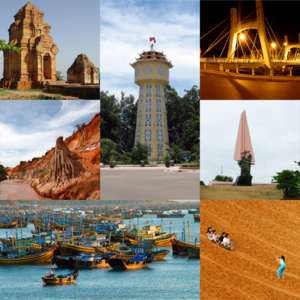
Phan Thiết est le chef-lieu de la province de Bình Thuận, au Viêt Nam. Située à 200 km de Hô-Chi-Minh-Ville, elle s'étend au sud de la baie de Cam Ranh sur la côte la plus au sud du centre du Viêt Nam, une côte d'immenses plages.